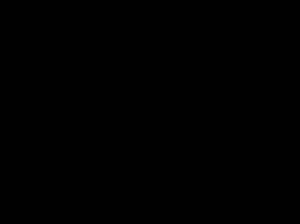
L'apprentissage de la lecture est un des apprentissages essentiels de l'école primaire avec l'écriture et les mathématiques, et le premier but de la scolarité obligatoire. Les systèmes d'écriture et leur rapport avec la langue orale diffèrent, mais la plupart des systèmes d'écriture utilisent des alphabets. Leur principe est de lier des lettres ou syllabes aux sons de la langue orale et à leur sens.